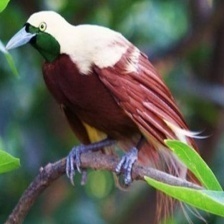
Species: BIRD OF PARADISE
Scientific name: STRELITZIA